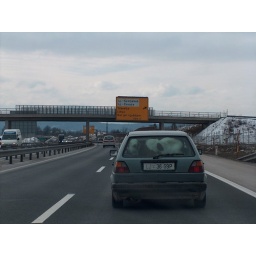
cow in a car on a motorway